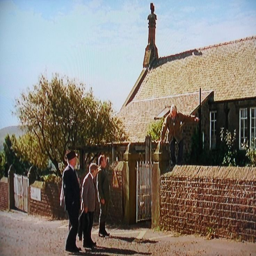
episode : in which person loses person walking a wall like his father used to .